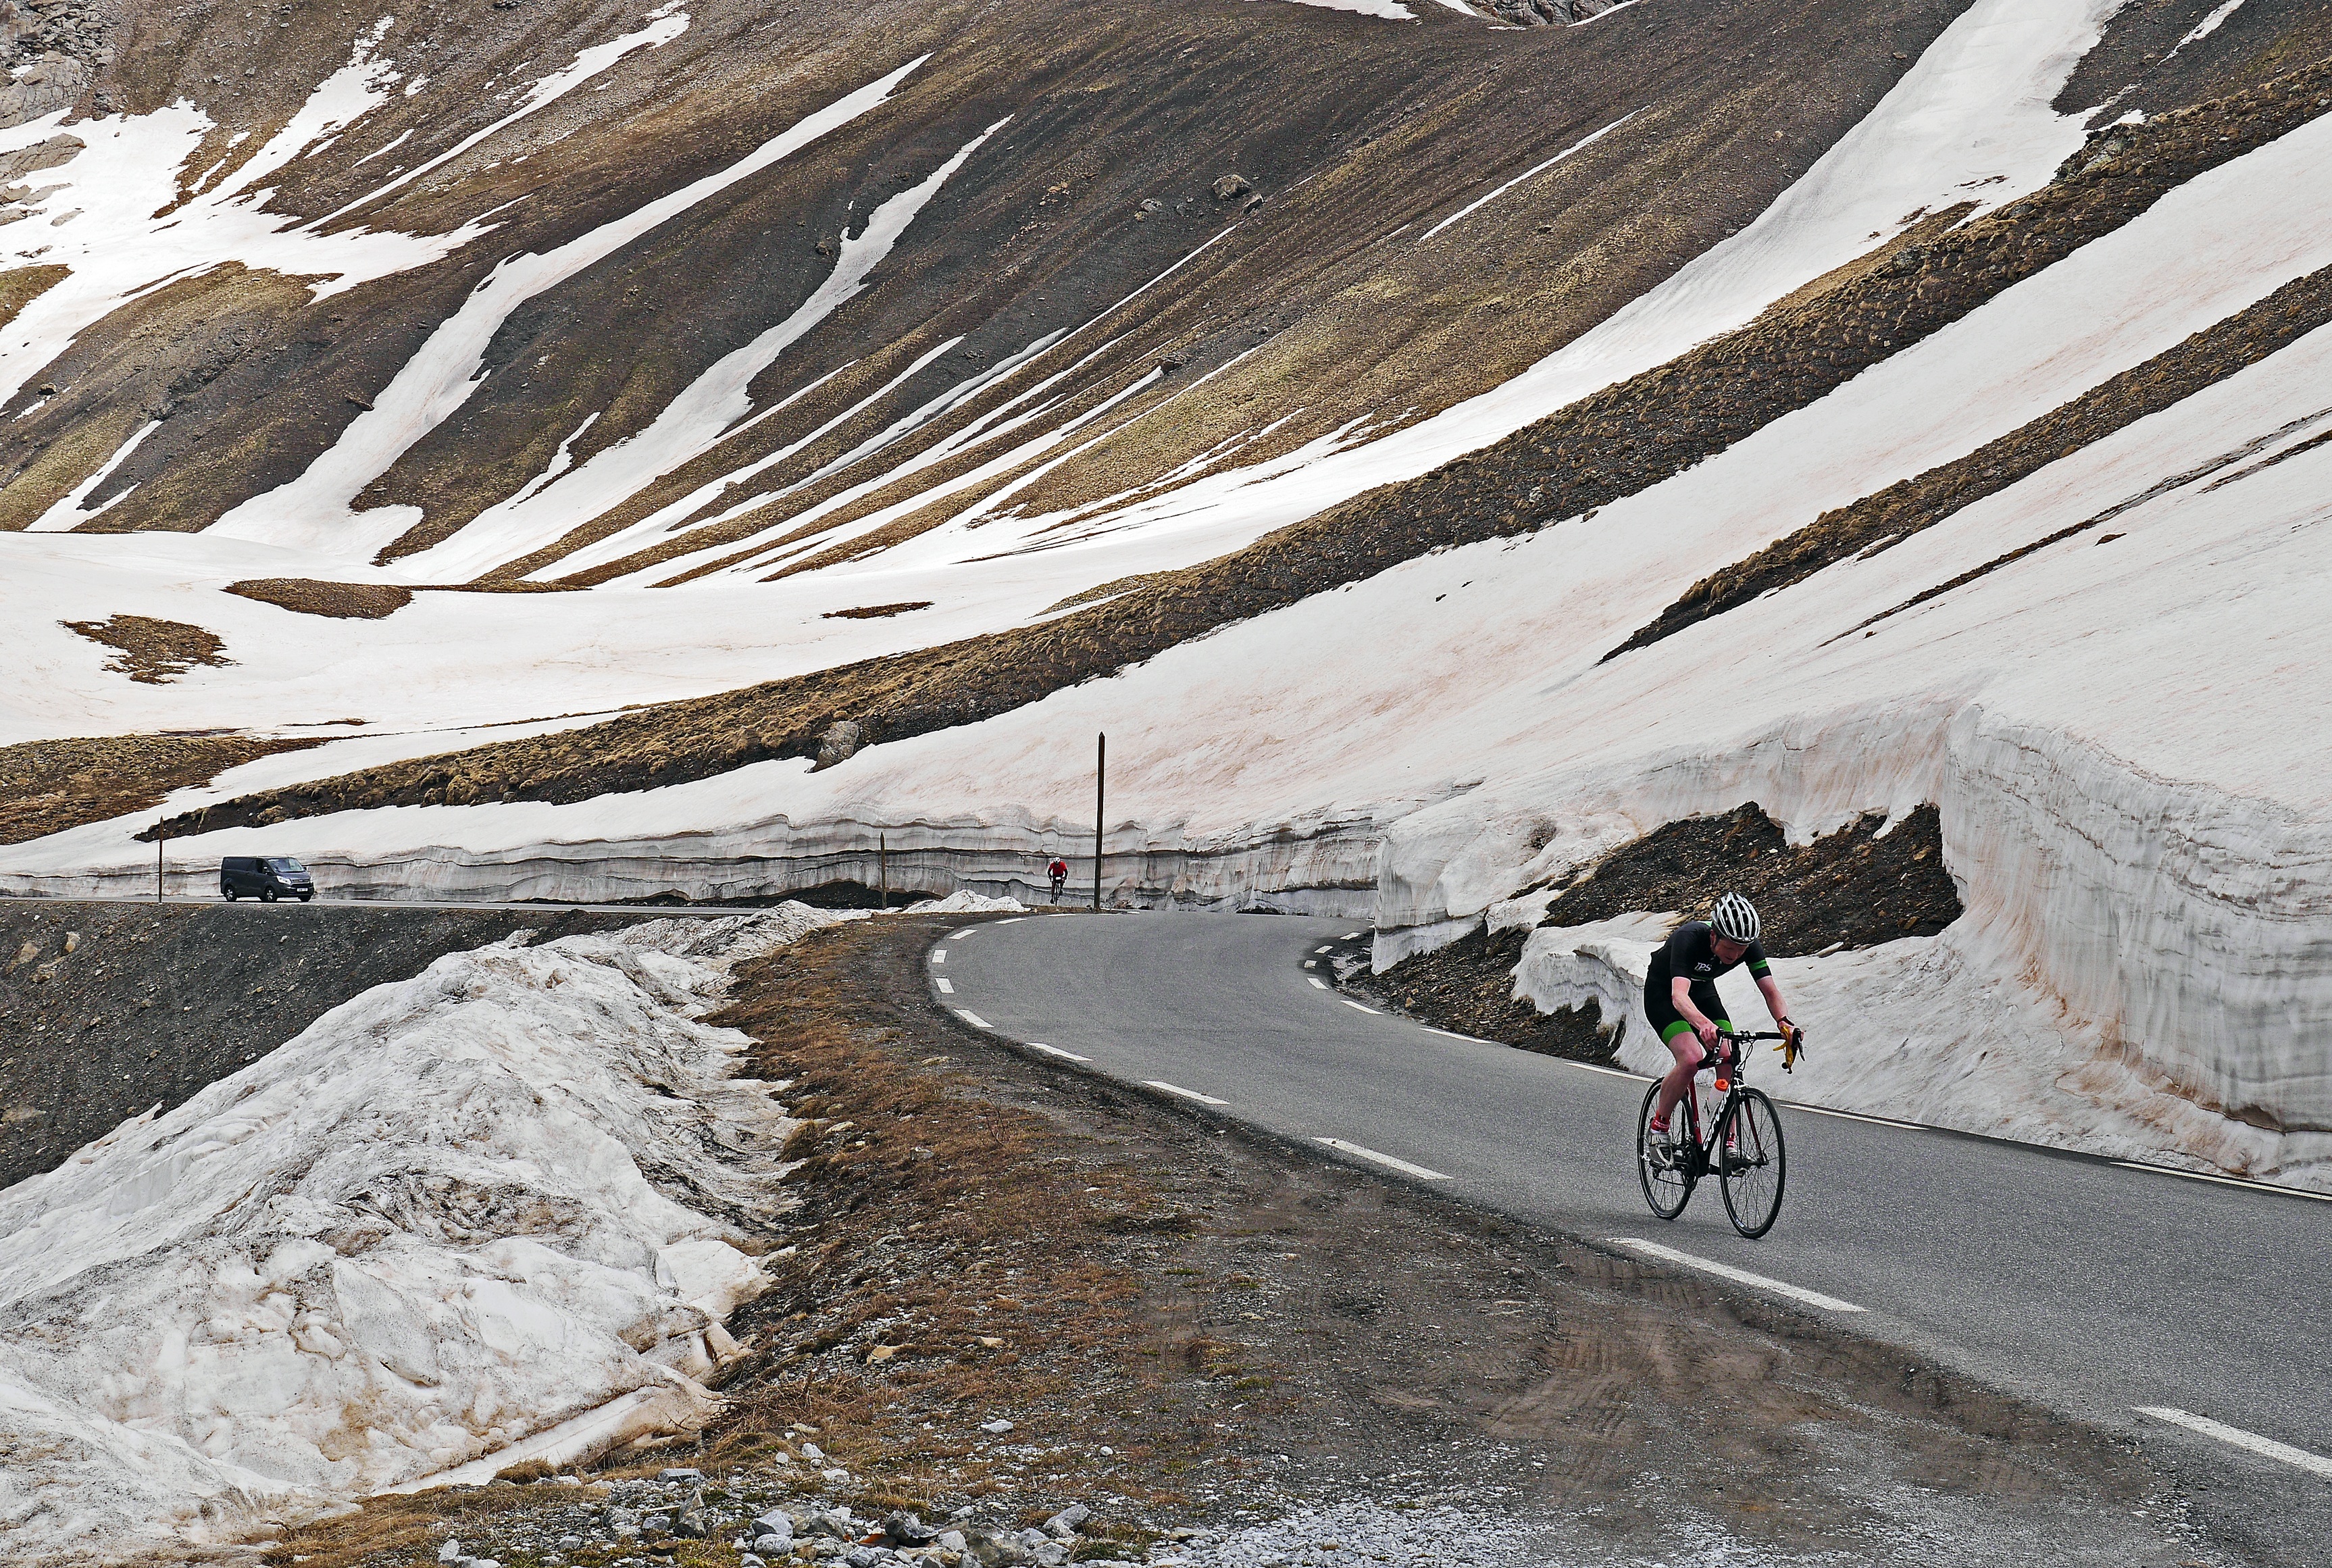
mountain, snow, winter, sport, mountain range, ice, slope, training, ridge, serpentine, tour de france, mountains, alps, infrastructure, piste, june, cyclists, jersey, moraine, south of france, bike ride, mountain pass, racing cyclists, alpes maritimes, pass road, increase in, maritime alps, col de la bonette, snow reste, alpine crossing, mountain ride, pass driving, given, sport rider, tour riders, snow wall, mountainous landforms, glacial landform, geological phenomenon